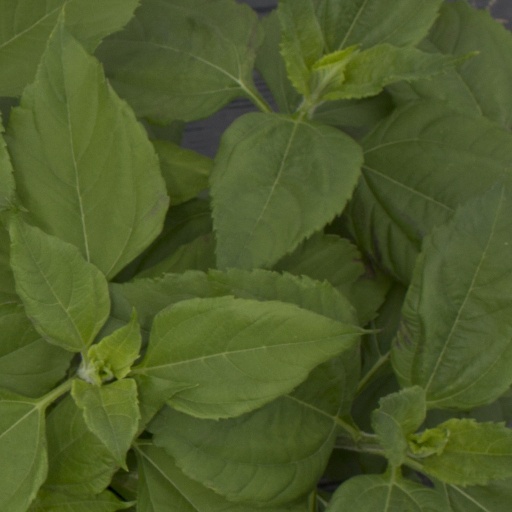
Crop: Jerusalem artichoke